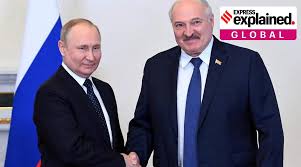
Label: Air Defense